Sandpiper

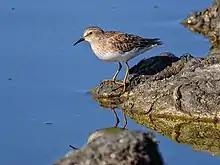
The least sandpiper is the smallest species of sandpiper

The sandpipers exhibit considerable range in size and appearance, the wide range of body forms reflecting a wide range of ecological niches. Sandpipers range in size from the least sandpiper, at as little as and in length, to the Far Eastern curlew, at up to in length, and the Eurasian curlew, at up to . Within species there is considerable variation in patterns of sexual dimorphism. Males are larger than females in ruffs and several sandpipers, but are smaller than females in the knots, curlews, phalaropes and godwits. The sexes are similarly sized in the snipes, woodcock and tringine sandpipers. Compared to the other large family of wading birds, the plovers (Charadriidae), they tend to have smaller eyes, more slender heads, and longer thinner bills. Some are quite long-legged, and most species have three forward pointing toes with a smaller hind toe (the exception is the sanderling, which lacks a hind toe).